Character race

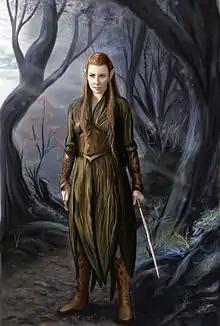

Many fantasy stories and worlds refer to their main sapient humanoid creatures as races, rather than species in order to distinguish them from non-sapient creatures. J. R. R. Tolkien popularized the usage of the term in this context in his legendarium (particularly "The Lord of the Rings"), and the use of races in the "Dungeons & Dragons" role-playing games further spread the name. Character race can refer to a fictitious species from a fictional universe, or a real people, especially in case of a history-based universe (even if it has a given level of fantasy). The term "race" is even broader than the usual meaning, as it also includes creatures such as extraterrestrial beings, vegetal beings, and robots.